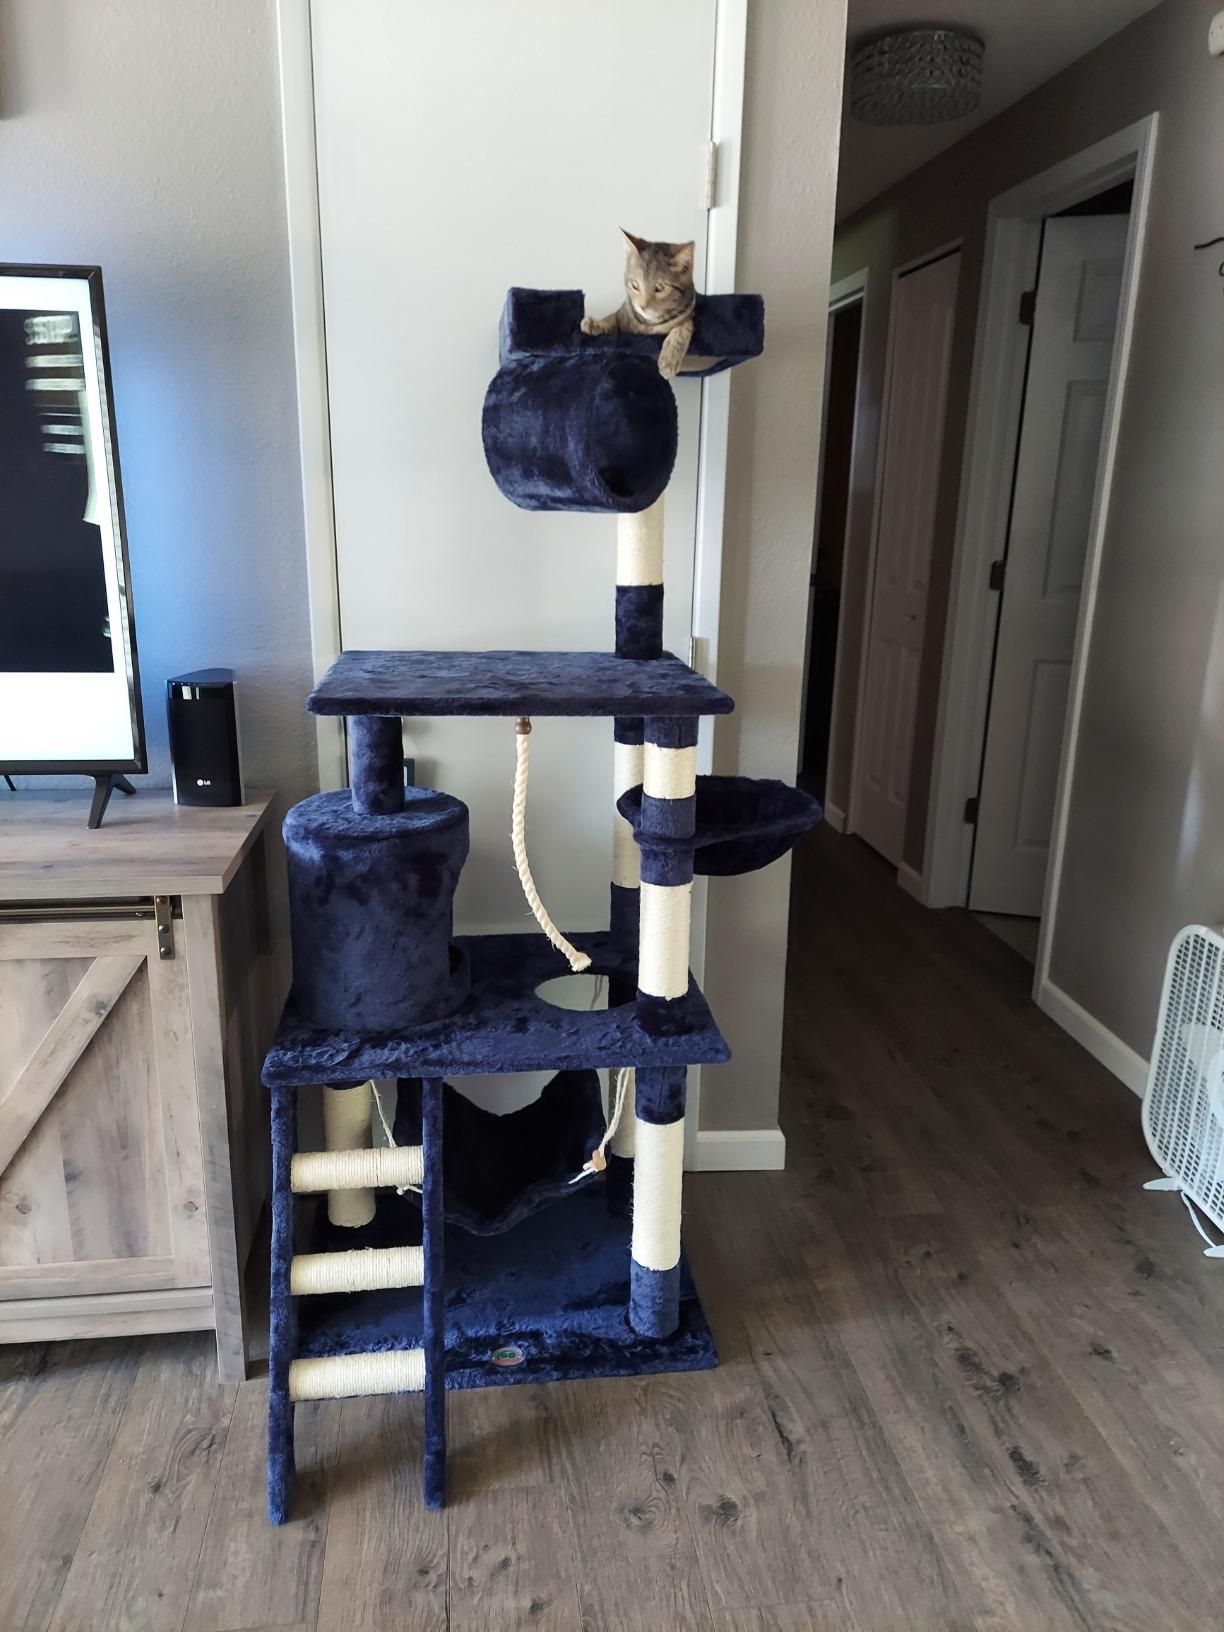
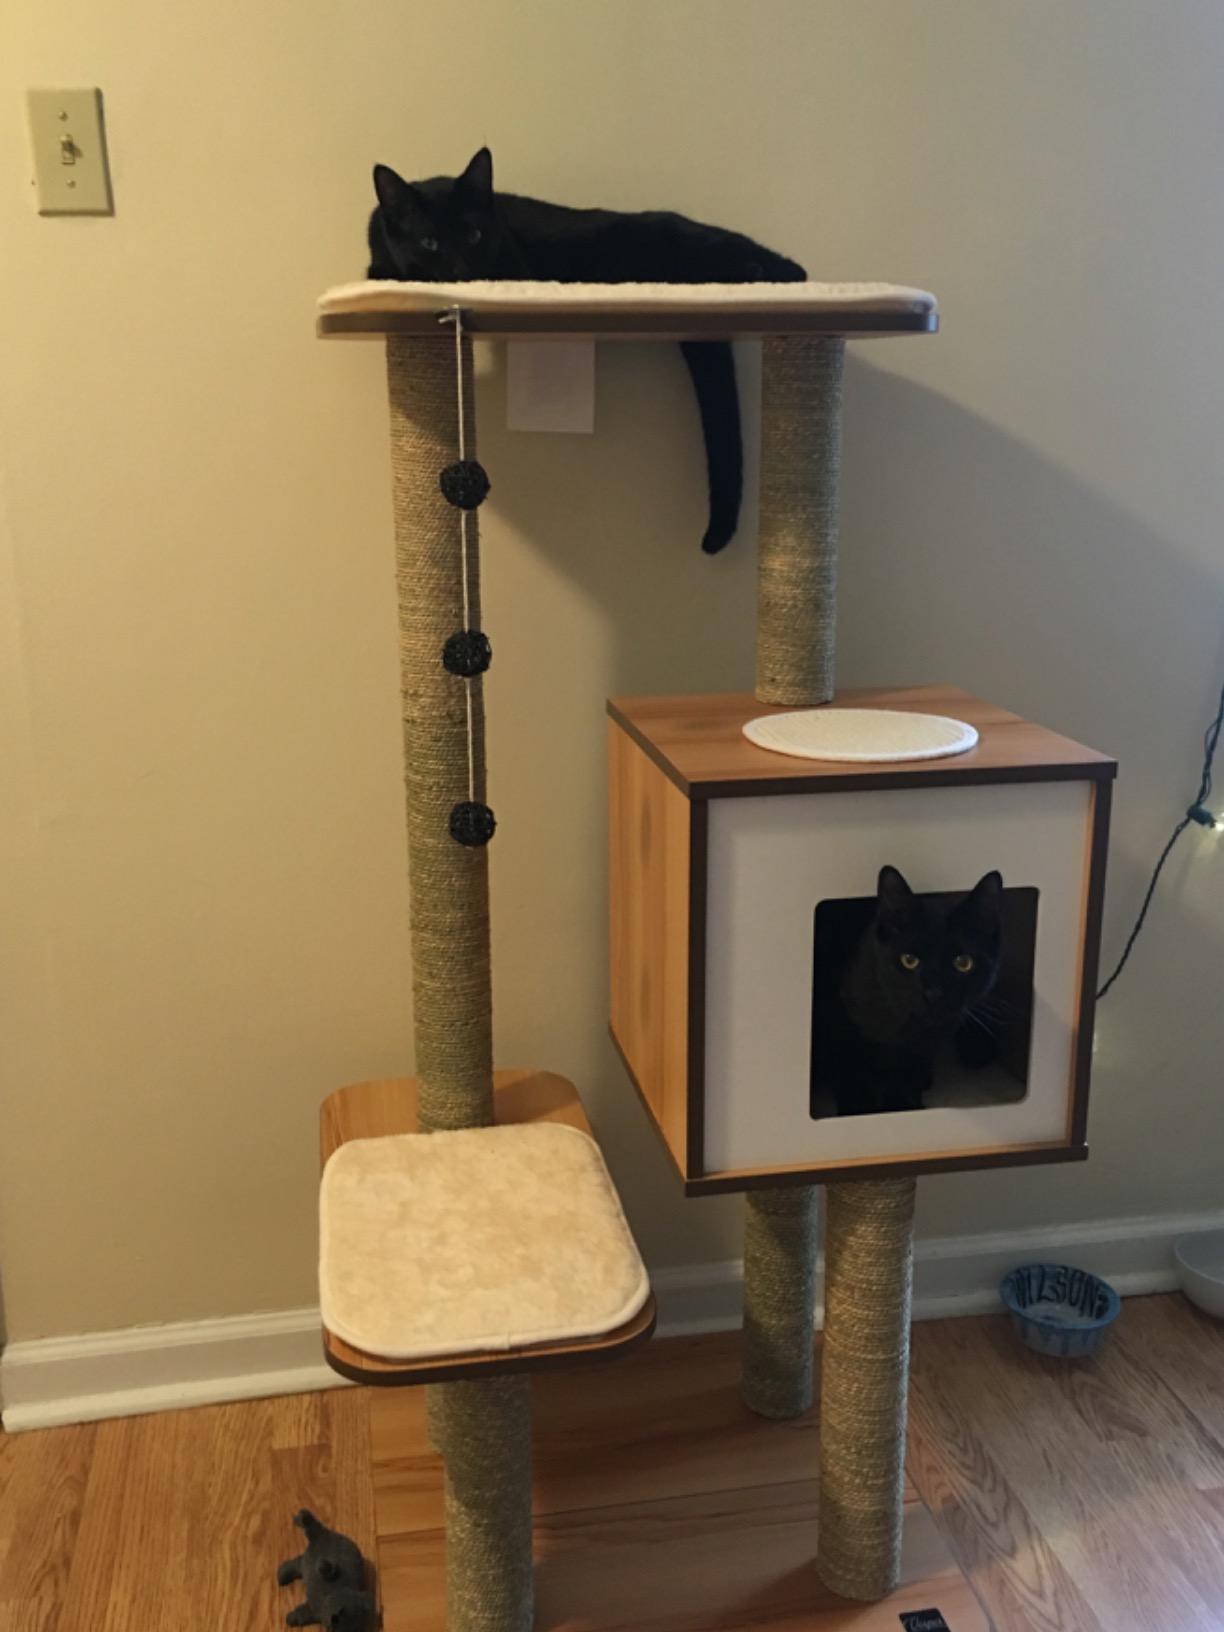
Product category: items_cat tree
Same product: no